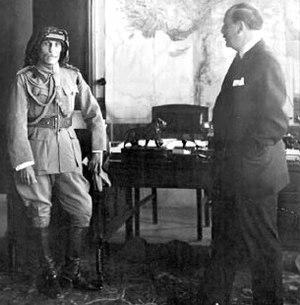
Ramadan al-Shallash, aussi transcrit Ramadan Challache ou Ramadan Chillach ou Ramadan Pacha Challache, est un militaire arabe, né en 1879 près de Deir ez-Zor, mort en 1946, chef rebelle successivement contre l'Empire ottoman, le mandat britannique en Mésopotamie et le mandat français en Syrie et au Liban, finalement au service du royaume d'Irak. Pacha est un titre de fonction.